Voronezh Nature Reserve

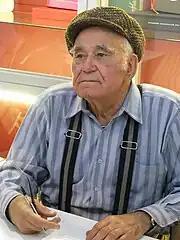
Vasily Peskov, who hosted from 1975 to 1990 the Soviet TV show "In the World of Animals", and for whom the reserve is named.

Ecotourism is a stated goal of the reserve, in addition to preservation of nature and scientific study. There is a nature museum (four large halls, including one devoted to the life of the beaver), and a visitor center open to the public. There is also a working beaver nursery open to the public ("Beaver Town"), as well as a rope park, and an educational ecological trail. As a strict nature reserve, most of the Voronezh Reserve is normally closed to the general public, however, scientists and those with 'environmental education' purposes can make arrangements with park management for visits. The managers generally require permits to be obtained in advance. There is also a museum devoted to Vasily Peskov, the official namesake of the reserve.